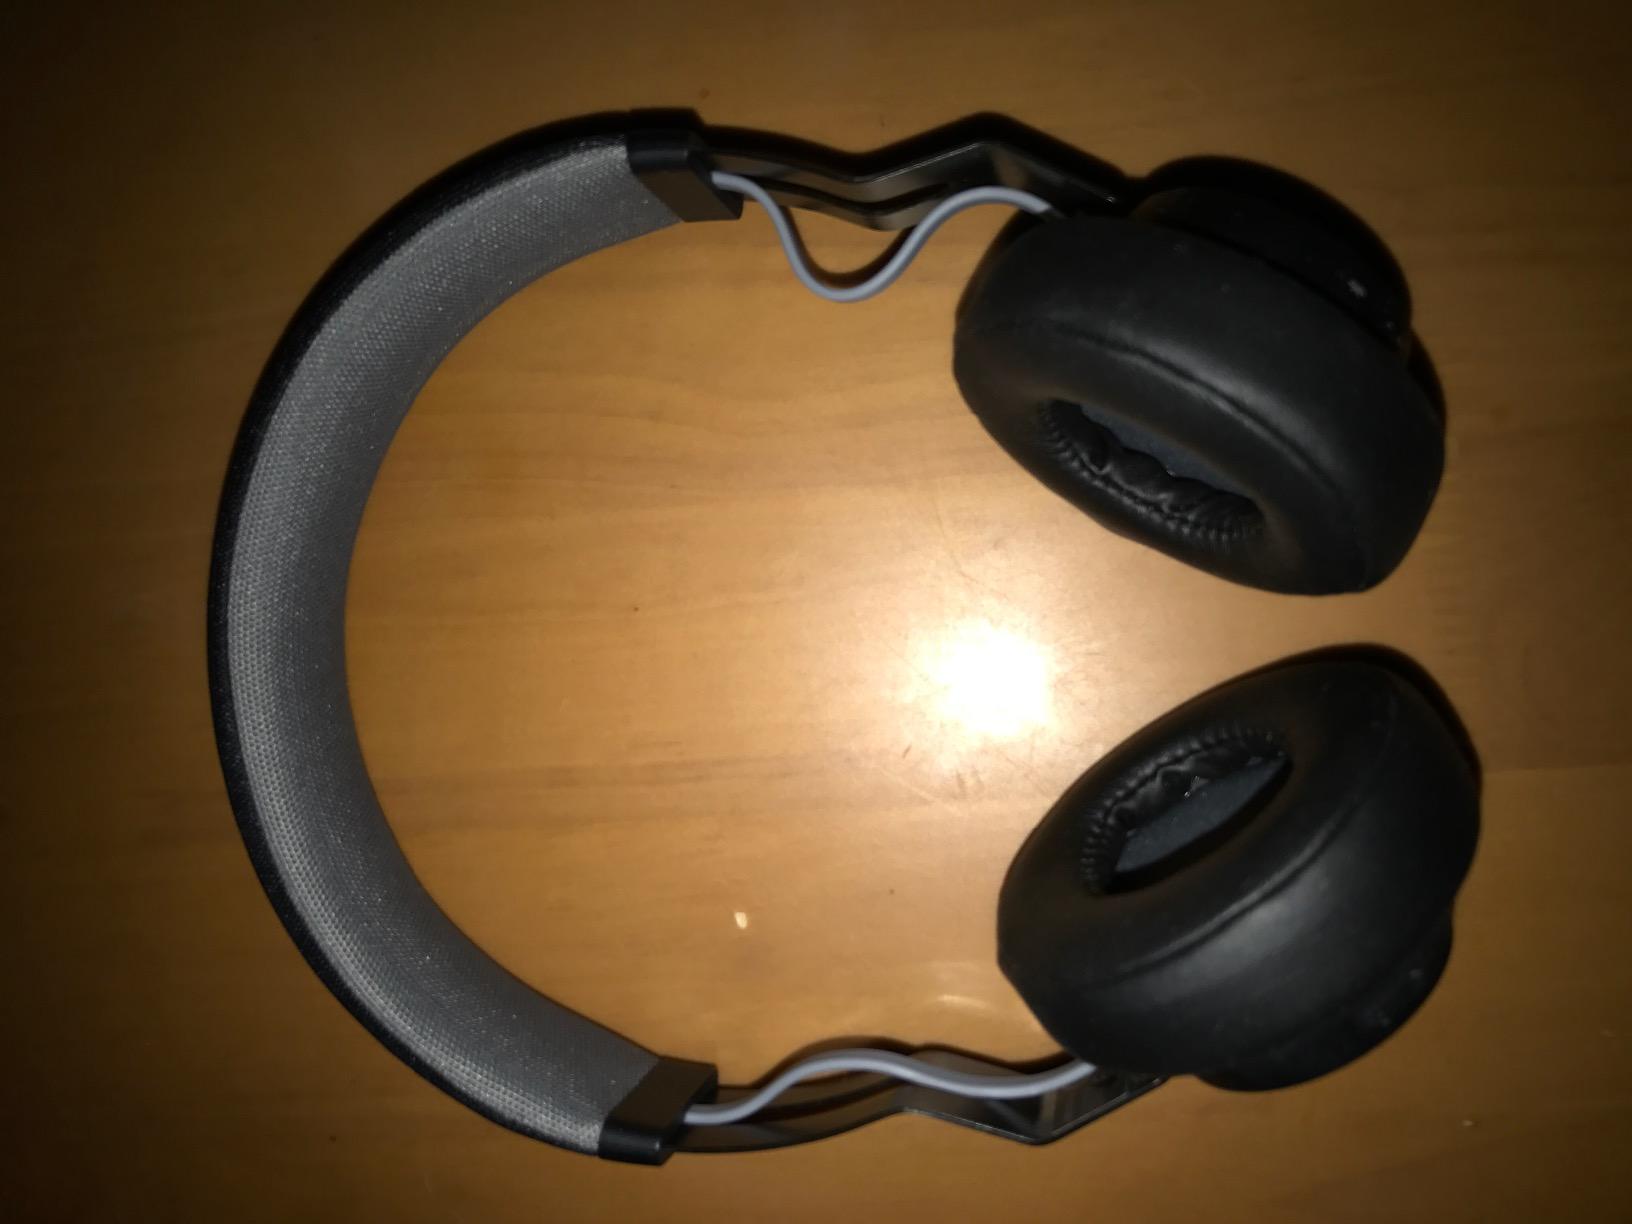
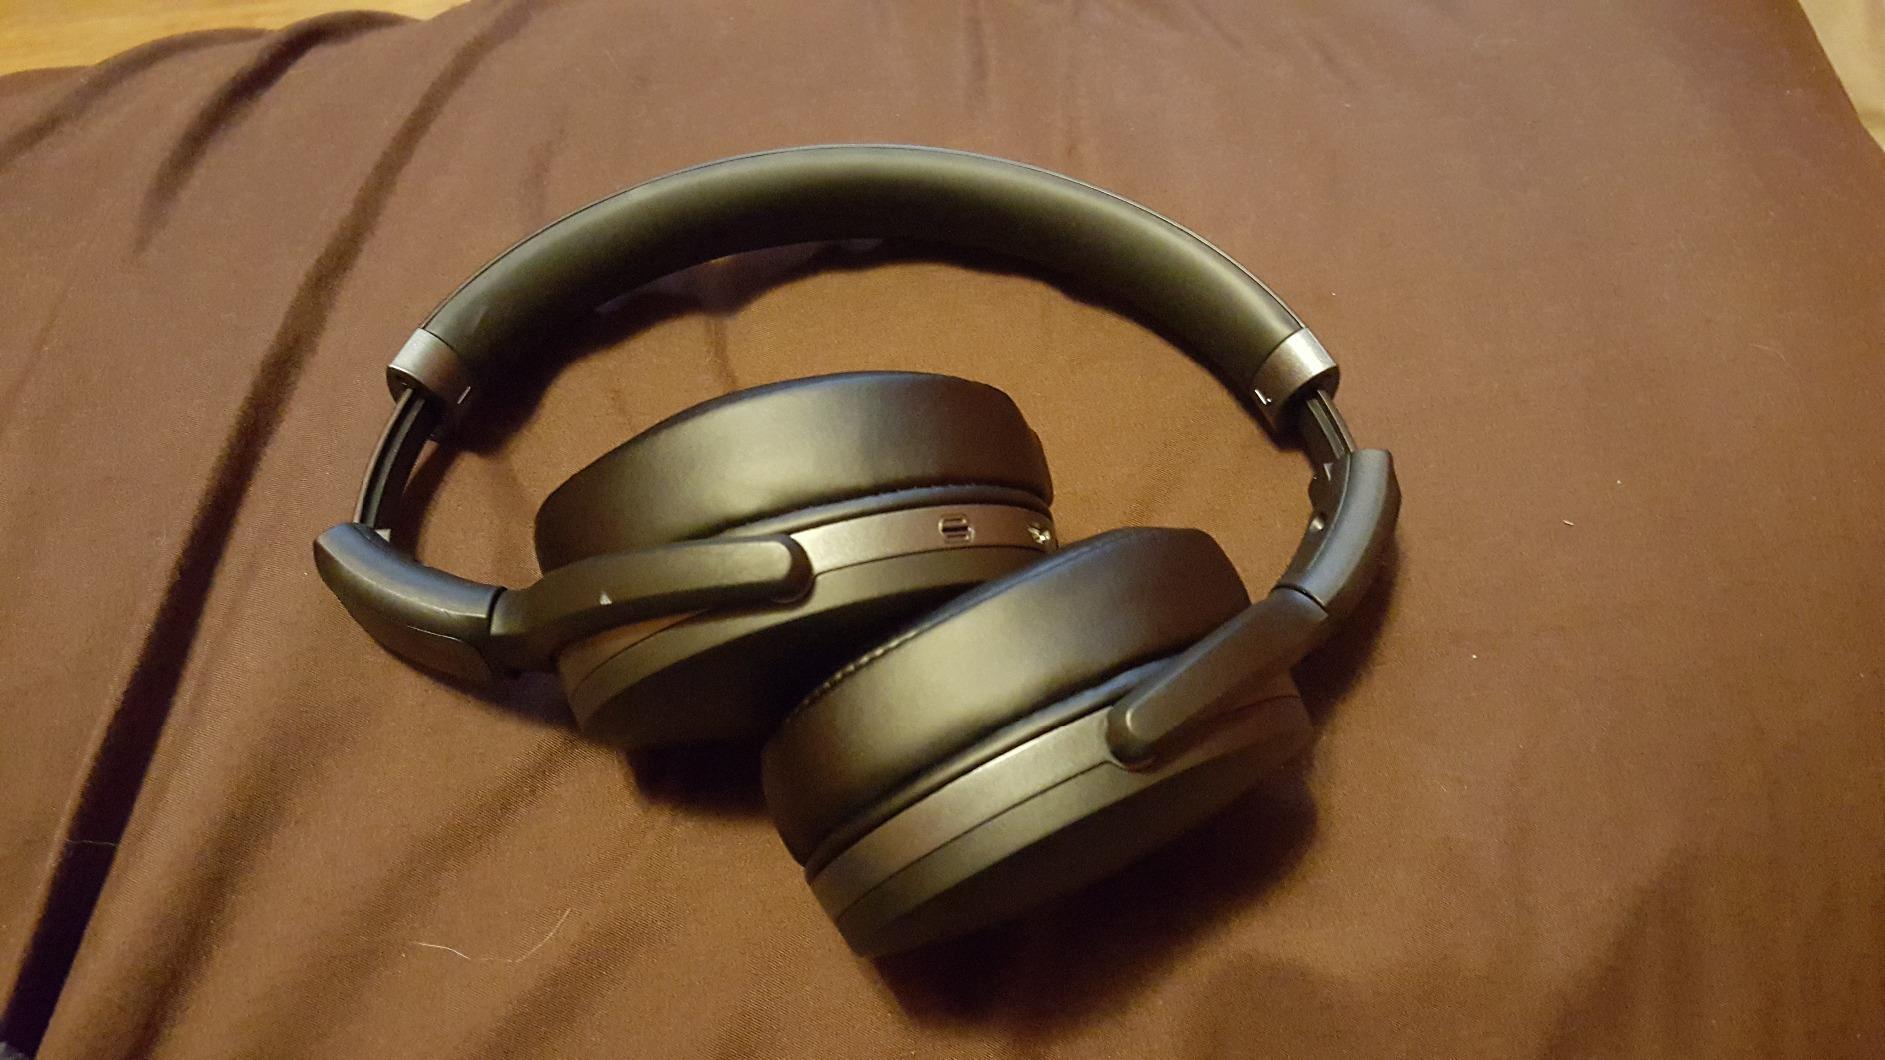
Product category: headphones
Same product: no